Smithson baronets

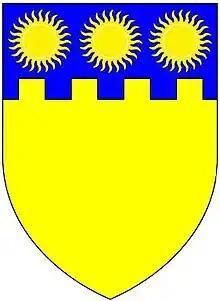
Augmented arms of Smithson of Stanwick

The Arms of Smithson of Stanwick, Yorkshire (ancient) are blazoned "Argent, a chevron engrailed sable between three oak leaves erect slipped vert"